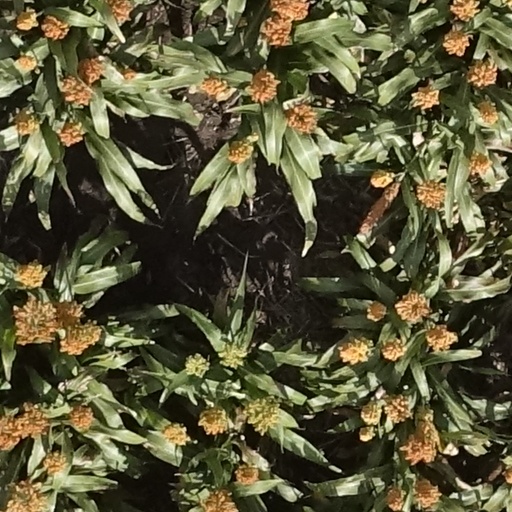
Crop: sorghum